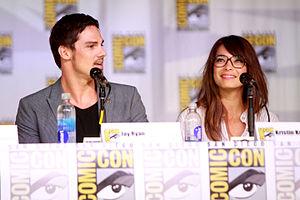
Jay Bunyan, connu sous le nom de scène Jay Ryan, est un acteur néo-zélandais né le 29 août 1981 à Auckland. De 2012 à 2016, il incarne Vincent Keller dans la série fantastique Beauty and the Beast aux côtés de Kristin Kreuk.